Rainer Vakra

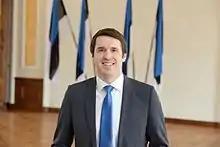

Rainer Vakra (born 10 March 1981 in Tallinn) is an Estonian politician. He has been a member of XII and XIII Riigikogu.